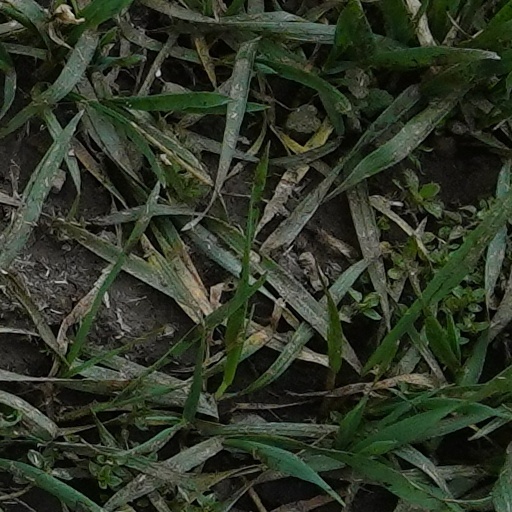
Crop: wheat